Intravenous therapy

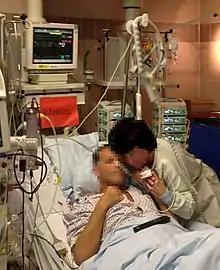
This patient of an intensive care unit of a German hospital could not eat due to a prior surgical operation of the abdominal region which was complicated by a severe sepsis. He received antibiotics, parenteral nutrition and pain killers via automated injection employing syringe drivers (background, right).

Parenteral nutrition is the act of providing required nutrients to a person through an intravenous line. This is used in people who are unable to get nutrients normally, by eating and digesting food. A person receiving parenteral nutrition will be given an intravenous solution which may contain salts, dextrose, amino acids, lipids and vitamins. The exact formulation of a parenteral nutrition used will depend on the specific nutritional needs of the person it is being given to. If a person is only receiving nutrition intravenously, it is called total parenteral nutrition (TPN), whereas if a person is only receiving some of their nutrition intravenously it is called partial parenteral nutrition (or supplemental parenteral nutrition).